List of Grand Rapids Griffins players

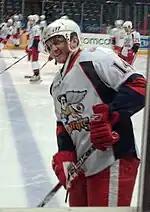
Carl Corazzini led the Griffins in scoring in the 2007–08 season.

The Grand Rapids Griffins are a professional ice hockey team based in Grand Rapids, Michigan. They are members of the North Division of the Western Conference in the American Hockey League (AHL). The team was founded in 1996 as an expansion franchise in the International Hockey League (IHL), and moved to the AHL following the IHL's folding in 2001. After playing their first three seasons as an independent team, Grand Rapids entered into an affiliation agreement with the Ottawa Senators in 1999. When that deal expired in 2002, the Griffins signed an agreement with the Detroit Red Wings. The two teams' current agreement lasts through the 2016–17 season. The Griffins won their first Calder Cup in 2013. Through the 2013–14 season, 460 players have played at least one game for the Grand Rapids Griffins, either in the regular season or in the playoffs.